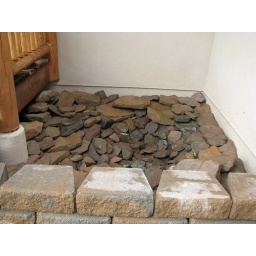
French drain under here to run off the water from the roof